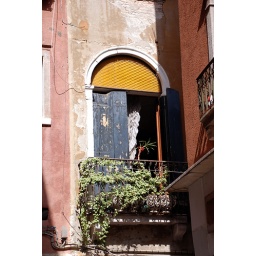
Taken by Helena. The red plant was moved indoors within minutes by the owner.